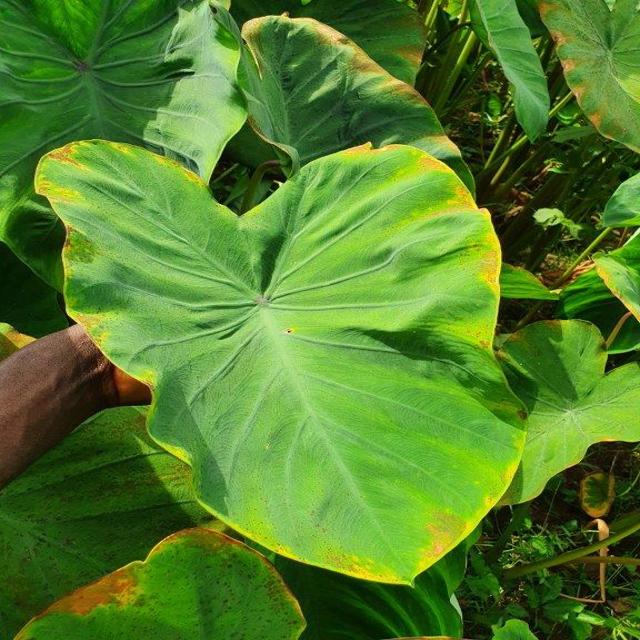
Label: Mid_Blight